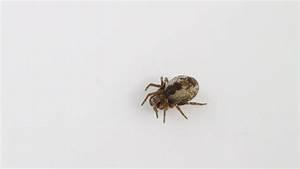
spider